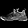
Label: Sneaker